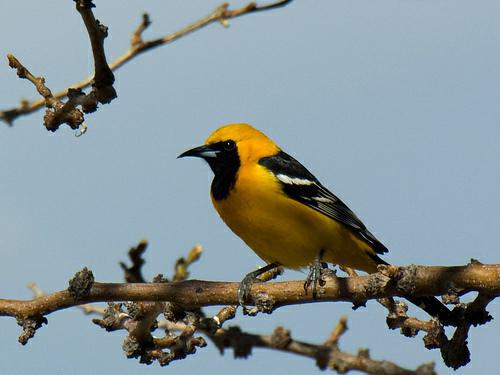
A photo of a scott oriole